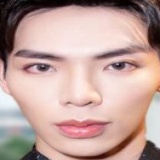
ca sĩ Erik